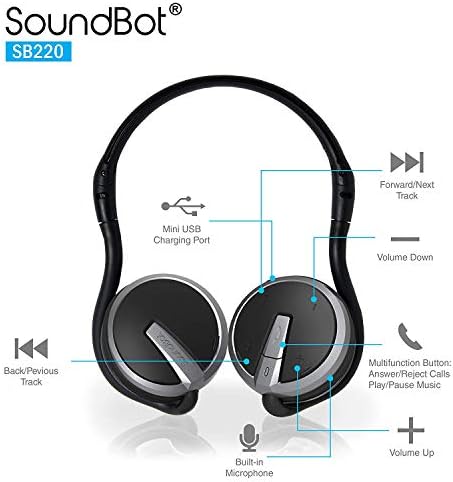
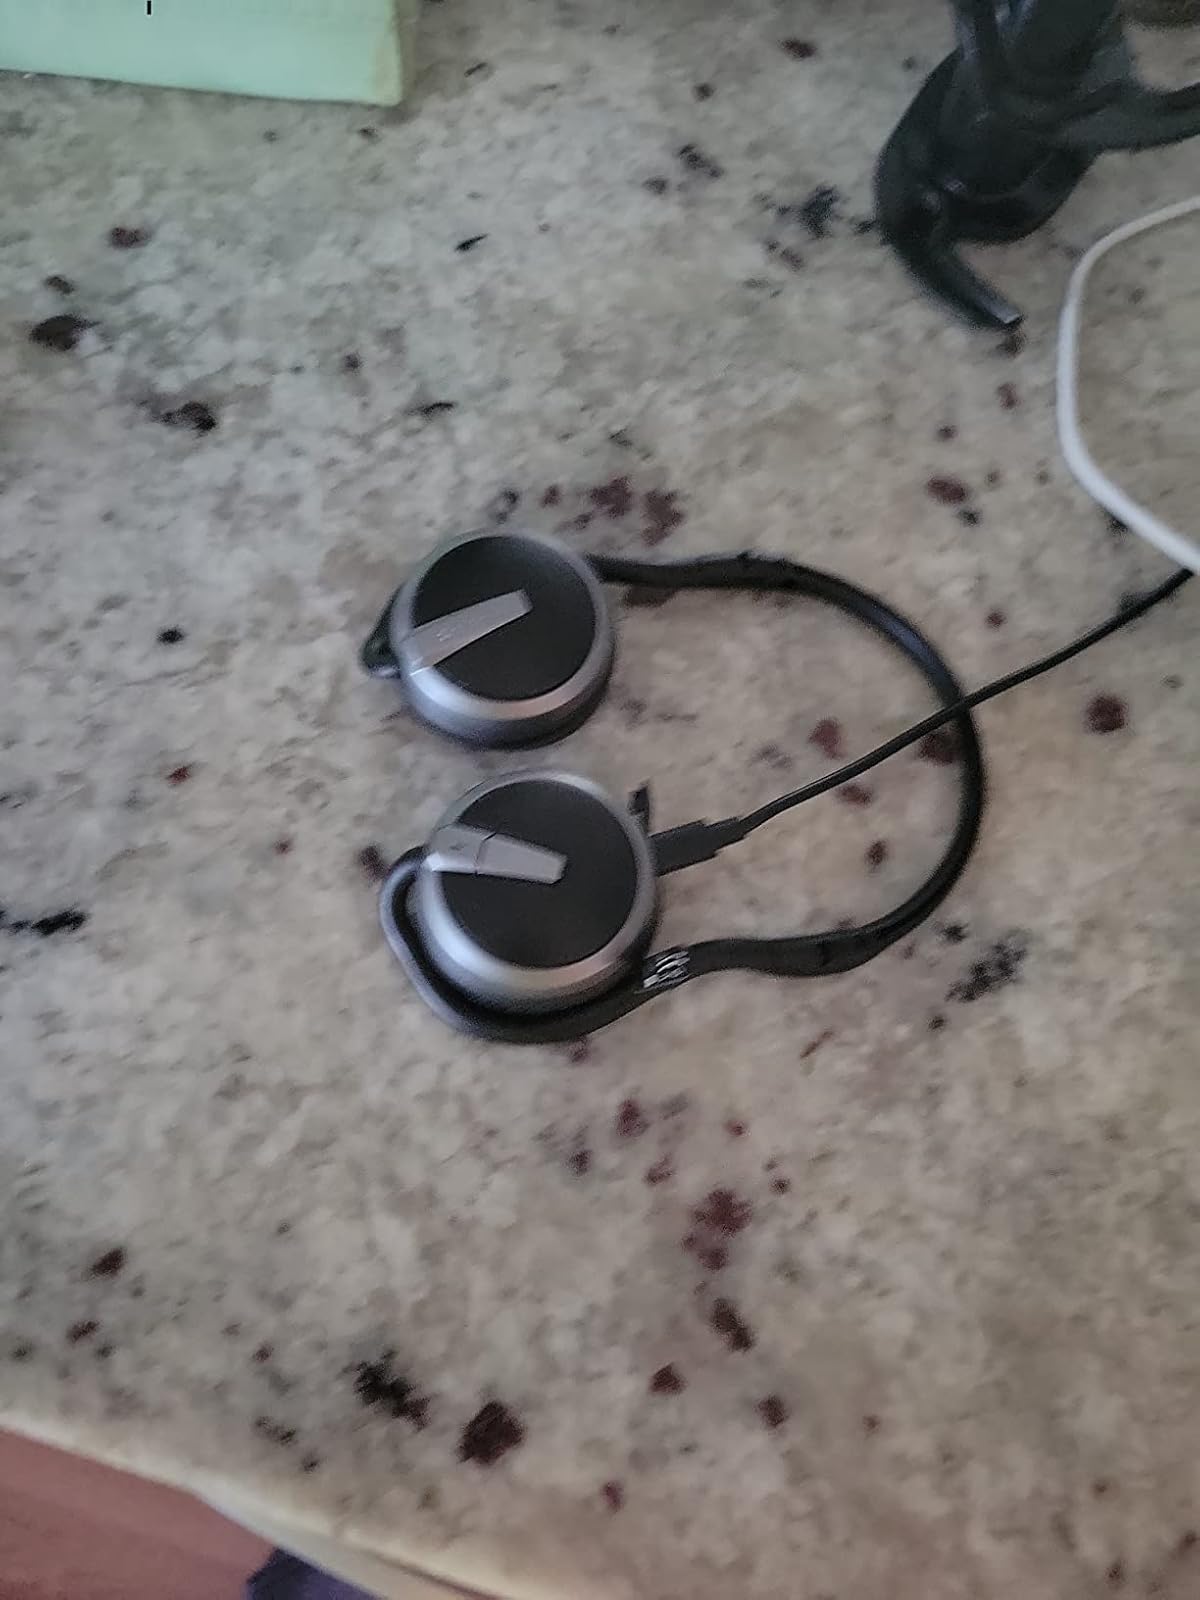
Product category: headphones
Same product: yes